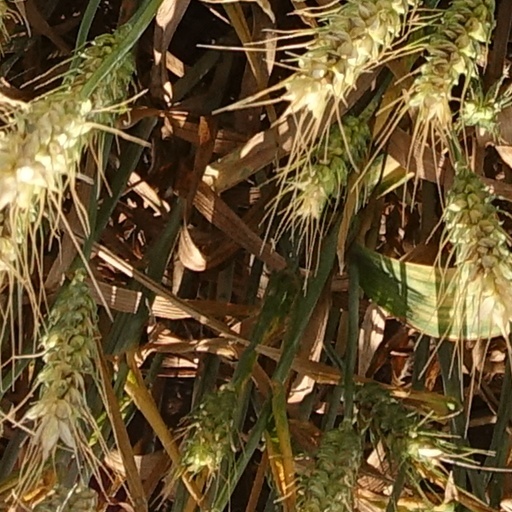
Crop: wheat